Gaiola Island

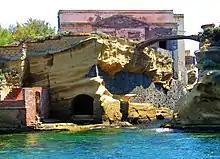
The villa on the island

Naples's legend has considered Gaiola a "cursed island", which with its beauty hides a "restless fate" , the "Gaiola Malediction." The reputation developed from the frequent misfortunes and premature deaths in the families of its 20th century owners. For example, in the 1920s, it belonged to the Swiss Hans Braun, who was found dead and wrapped in a rug. A little later, his wife drowned in the sea. The next owner was the German Otto Grunback, who died of a heart attack while staying in the island's villa. A following owner, the Sandoz pharmaceutical industrialist heir Maurice-Yves Sandoz, committed suicide in a mental hospital in Switzerland.